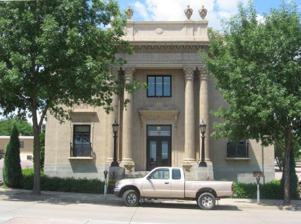
Building: Grand Lodge and Library of the Ancient Free and Accepted Masons
Country: United States of America
Year built: 1924
United States historic place Grand Lodge and Library of the Ancient Free and Accepted Masons U.S. National Register of Historic Places Show map of South Dakota Show map of the United States Location 415 S. Main Ave., Sioux Falls, South Dakota Coordinates 43°32′34″N 96°43′42″W / 43.54278°N 96.72833°W / 43.54278; -96.72833 Area less than one acre Built 1924 Architect Hugill & Blatherwick Architectural style Classical Revival NRHP reference No. 76001750 Added to NRHP May 28, 1976 The Grand Lodge and Library of the Ancient Free and Accepted Masons in Sioux Falls, South Dakota is a building from 1924. It was listed on the National Register of Historic Places in 1976. The architects were Hugill & Blatherwick of Sioux Falls. The National Register nomination describes its importance as "the purest example of Neo-classic style in Sioux Falls. The combination of classic elements and internal structural innovations of the early twentieth century, such as steel doors and trim painted to resemble wood and a nine-ton glass floor, enhance the architectural importance of the structure. The use of steel and glass were unique at that time in the city." The building has one of the largest Masonic libraries in the United States.  The library has more than 22,000 volumes.  The building also has a museum on its second floor. References